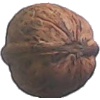
Label: walnut